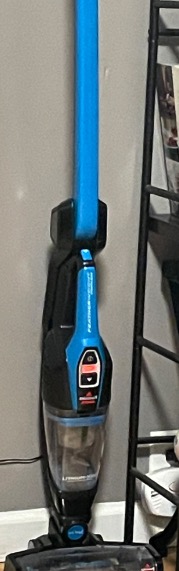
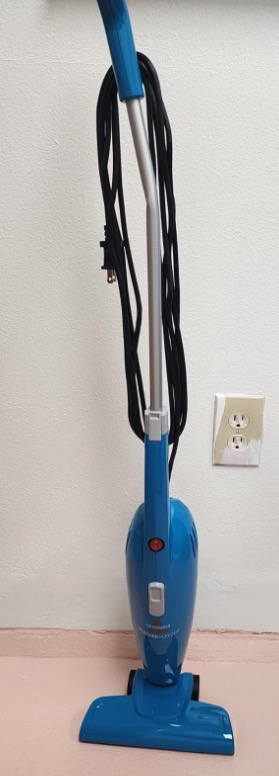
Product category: items_vacuum
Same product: no